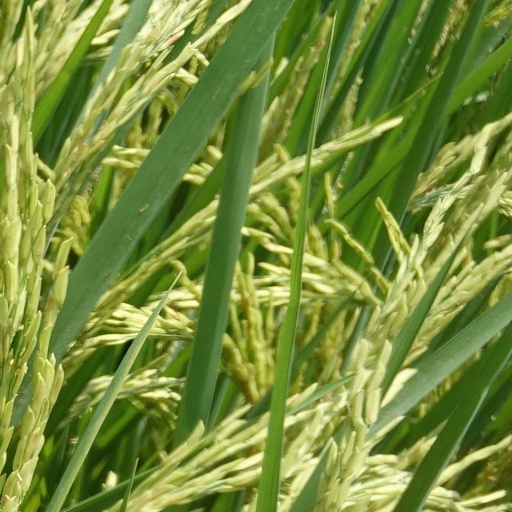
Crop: rice